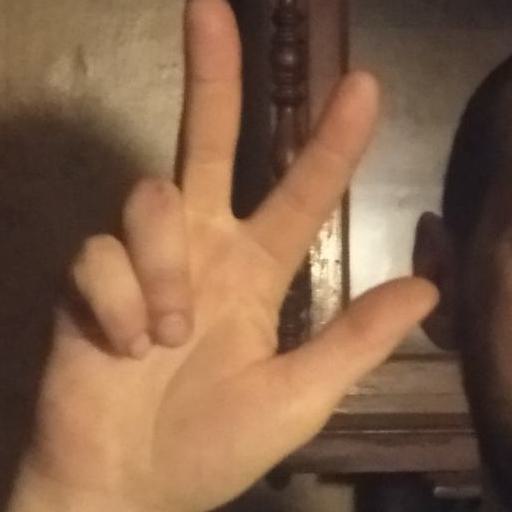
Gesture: three2